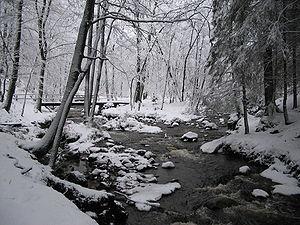
Photo hivernale de la Hoëgne (rivière wallonne tributaire de la Vesdre Walon: Imådje d' ivier di l' aiwe di Hoûgne (ki s' tape dins Vesse) self made"
Theux est une commune francophone de Belgique, en Région wallonne, dans la province de Liège, ainsi qu’une localité où siège son administration.
La Hoëgne est une rivière de Belgique, affluent de la Vesdre faisant partie du bassin versant de la Meuse.
Albert Moxhet, né le 2 novembre 1940, est un écrivain belge, auteur ou coauteur d'une quarantaine d'ouvrages, romaniste, critique d'art dans la presse écrite, la presse audio et sur Internet.
Polleur est une section de la commune belge de Theux située en Région wallonne dans la province de Liège. Une partie de Polleur se trouve aussi sur la commune de Verviers.